Odin (firmware flashing software)

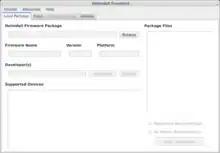
Graphical user interface for Heimdall running on Ubuntu

Heimdall is a free/libre/open-source, cross-platform replacement for Odin which is based on libusb. Heimdall can be used on Mac or Linux. The name Heimdall, like Odin, is an allusion to Norse mythology; both Odin and Heimdall are among the deities of the Norse pantheon.